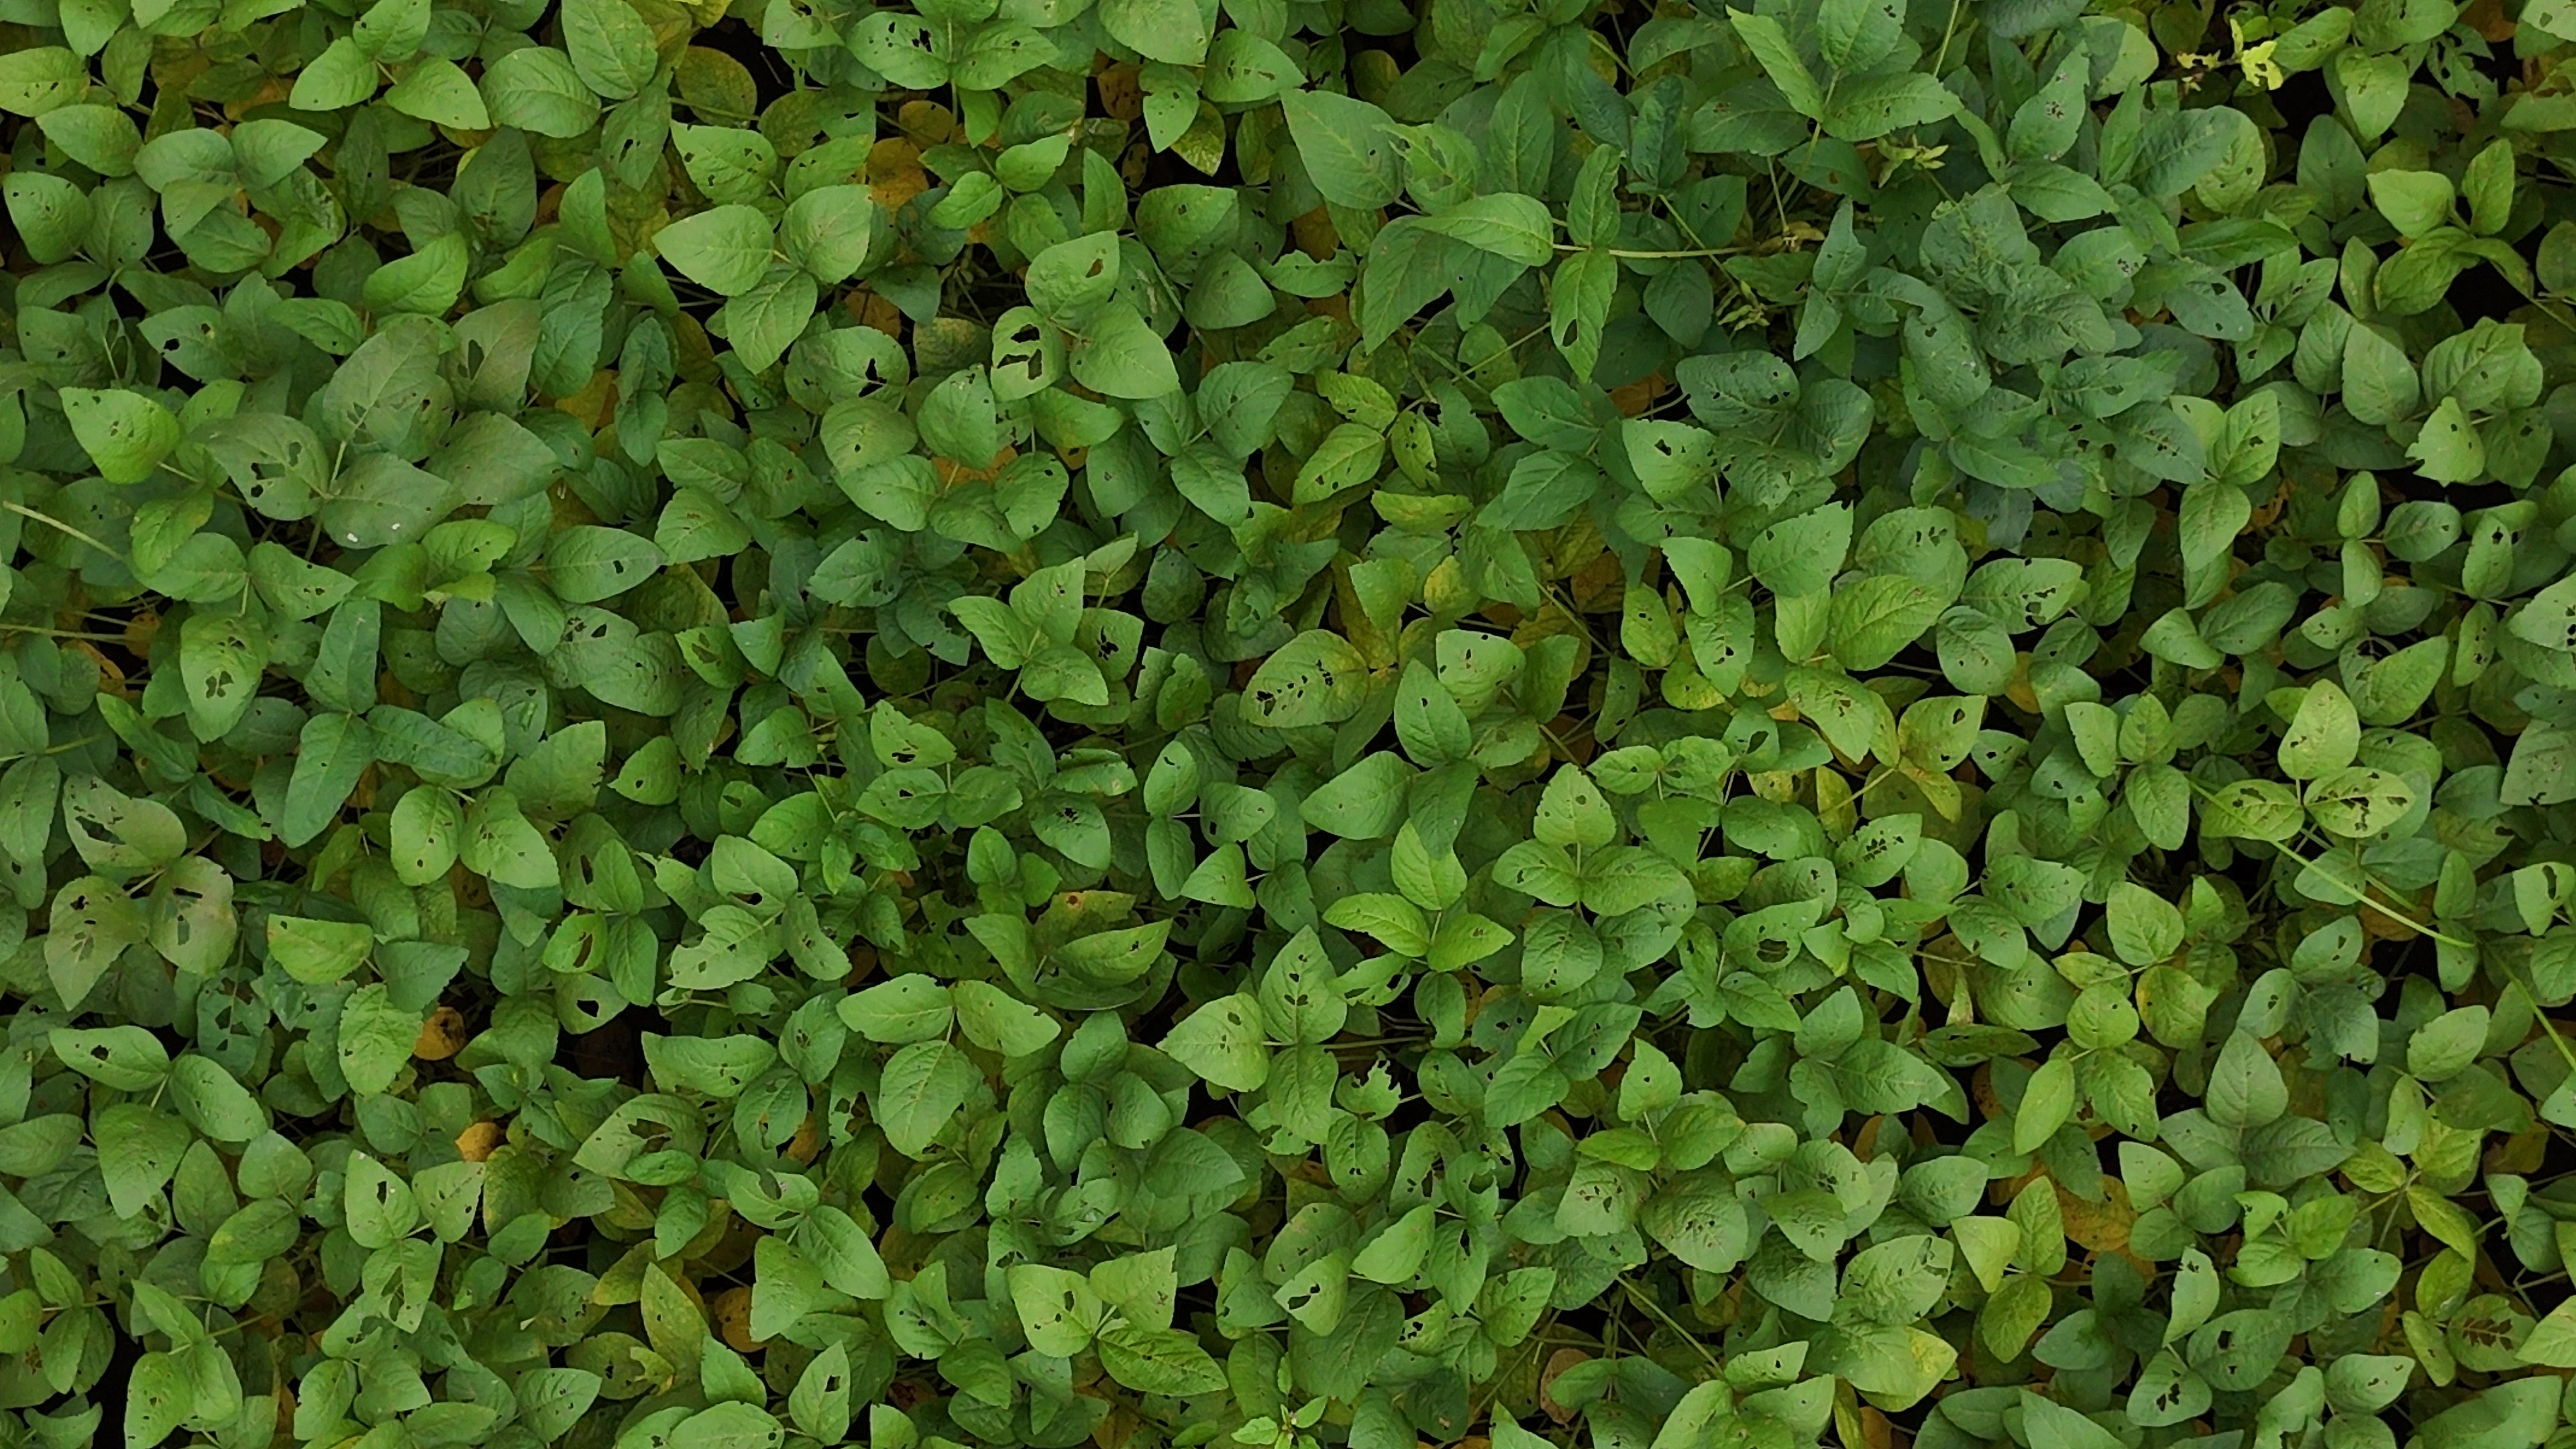
Label: Mosaic